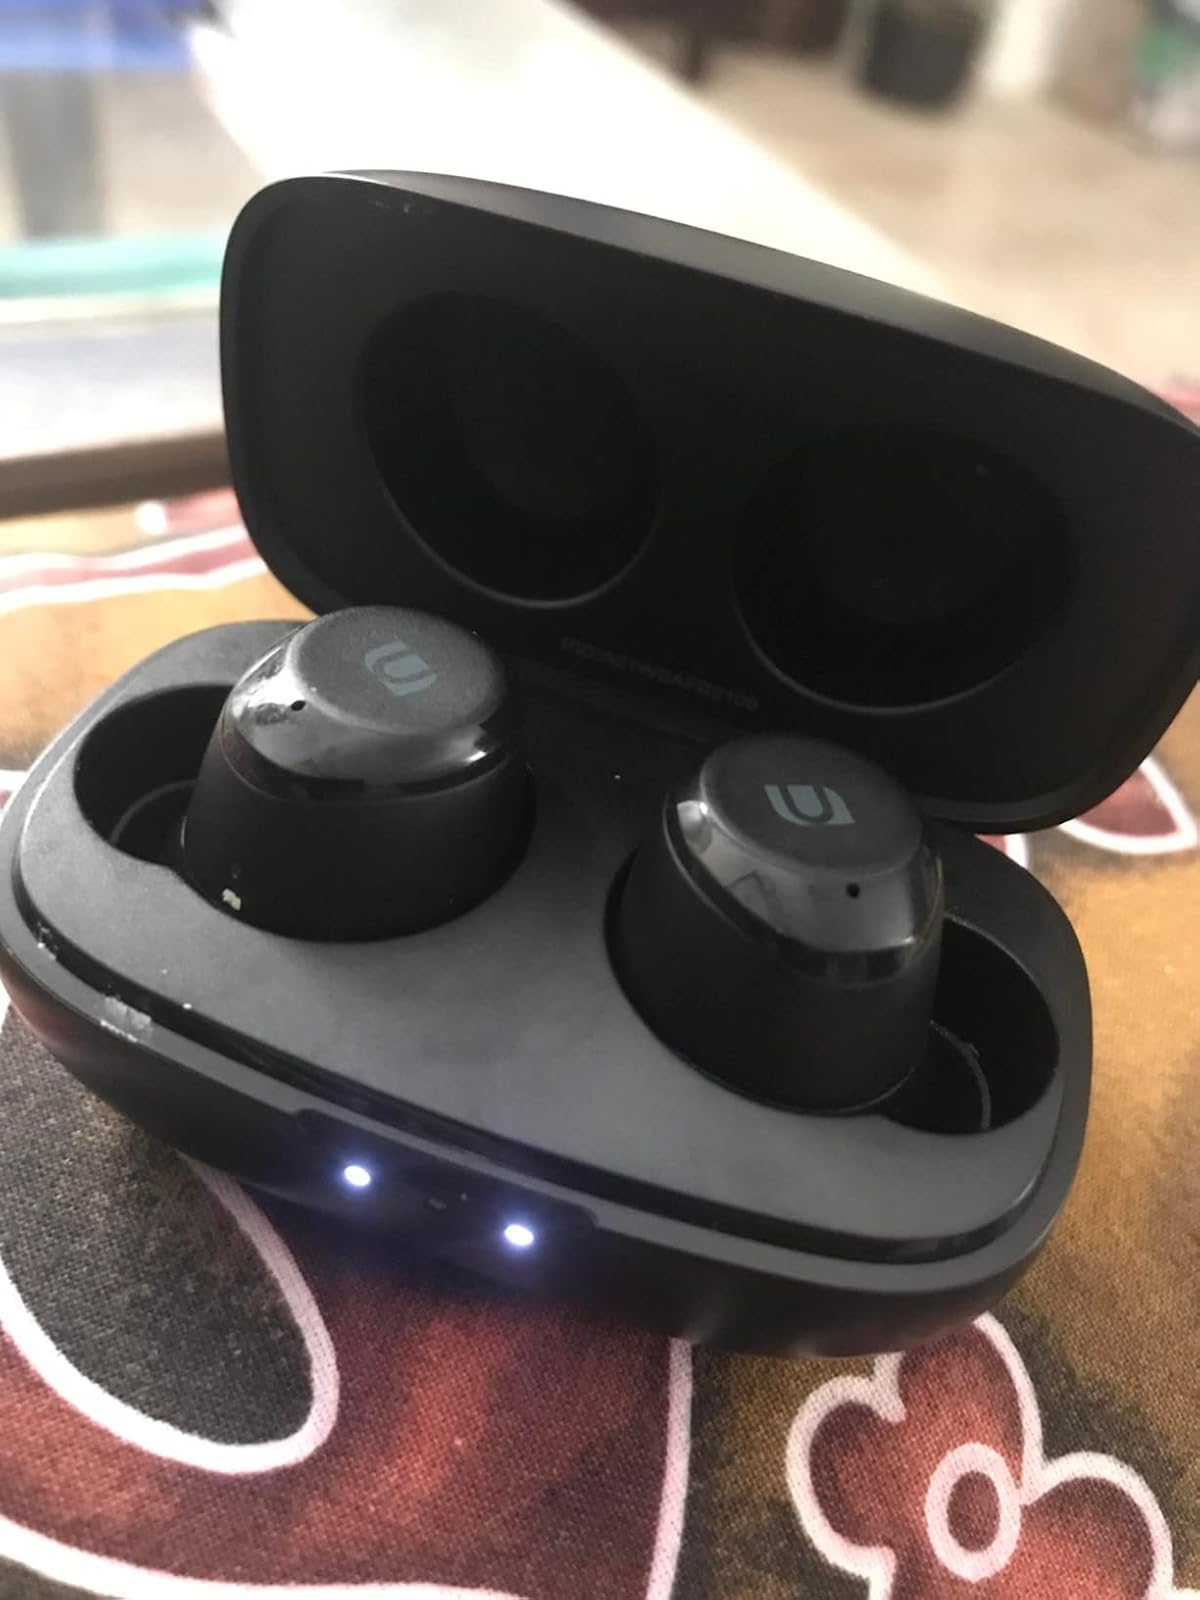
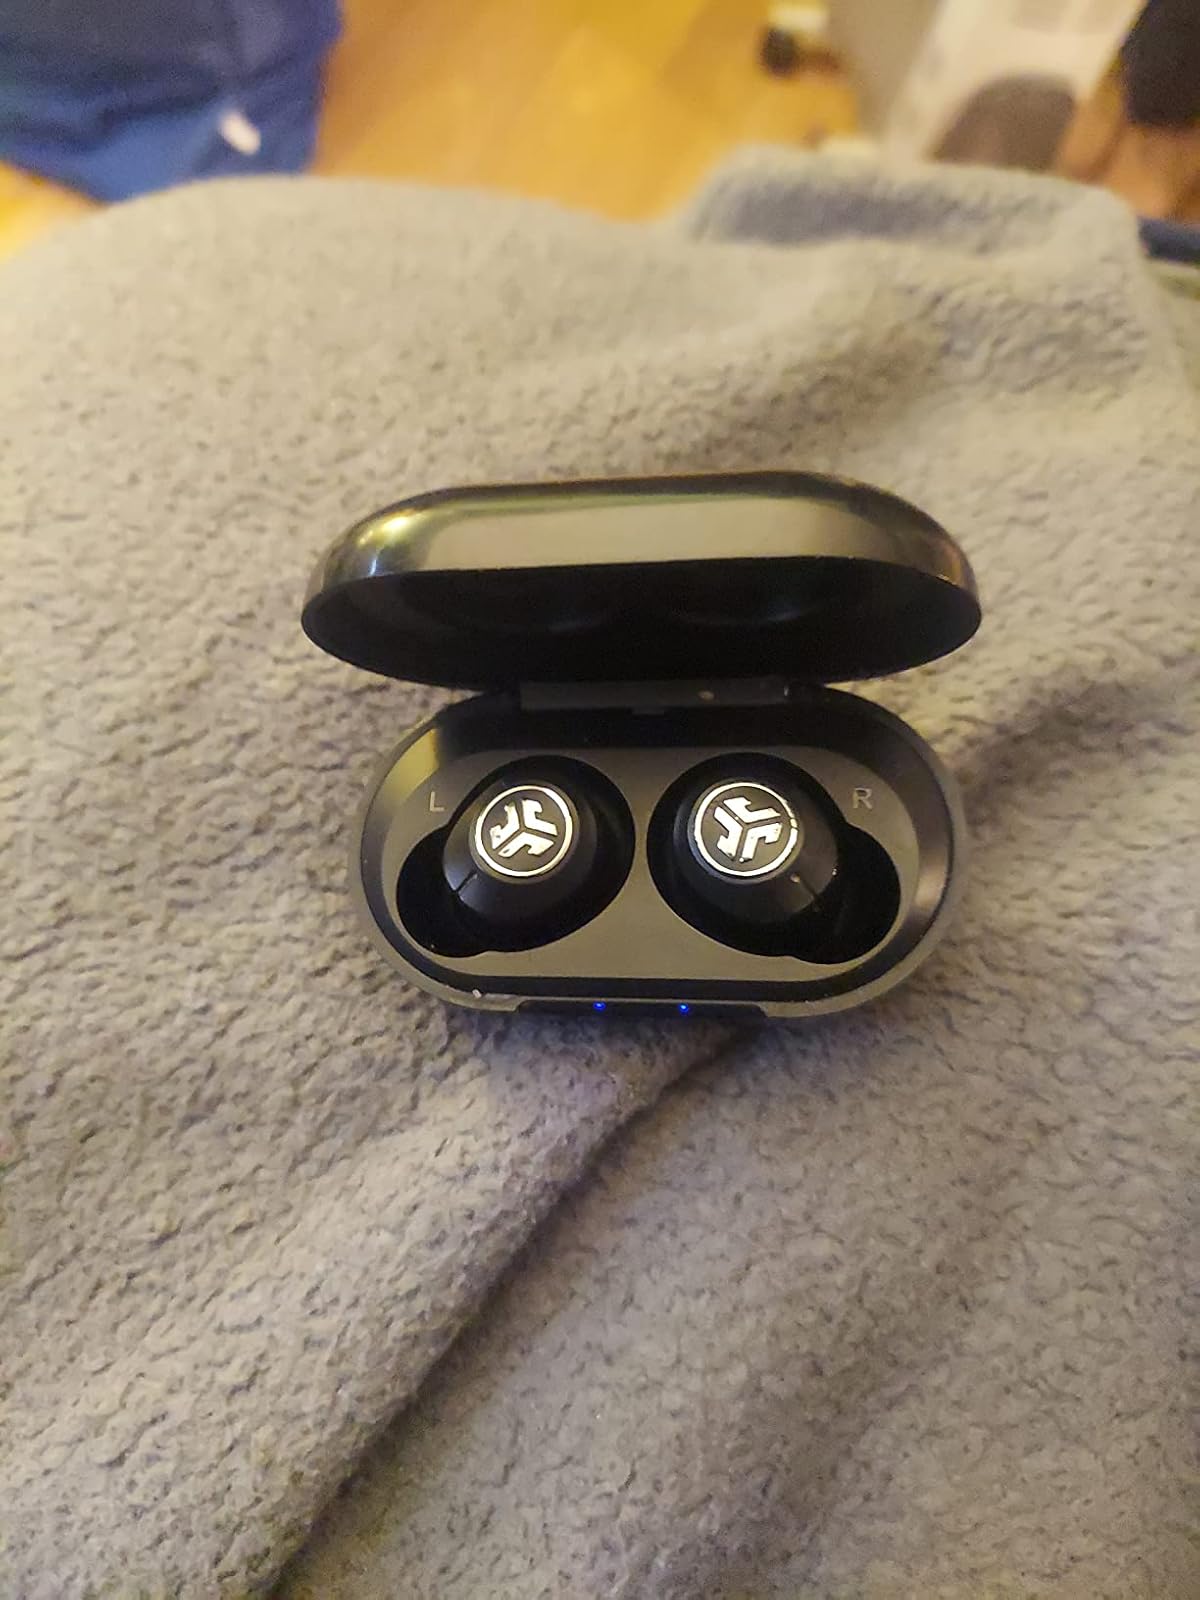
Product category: earbuds
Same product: no